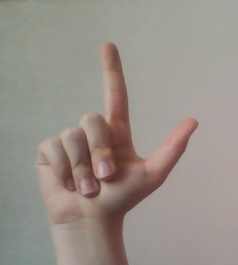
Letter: laam